Pietro Ricaldone

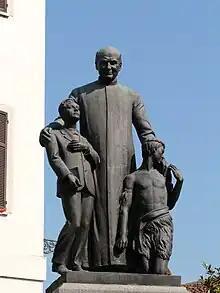
Mirabello Monferrato-monumento don Pietro Ricaldone2

Pietro Ricaldone (born in Mirabello Monferrato, Italy on 27 July 1870; died in Turin on 25 November 1951) was a Catholic Roman Priest of the Salesians of Don Bosco, who was the 4th Rector Major of that Order between 1932 and 1951. He was the last Superior of the Salesians that knew Don Bosco alive. He was also the founder of the Salesian Pontifical University.